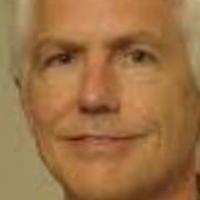
Age group: age 66-80